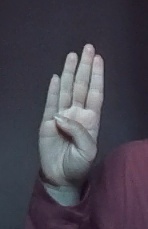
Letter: kaaf